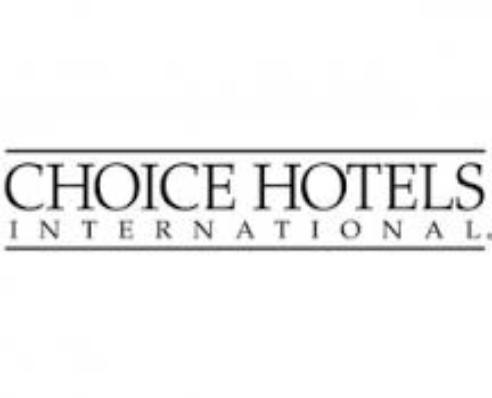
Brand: Choice Hotels
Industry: Others